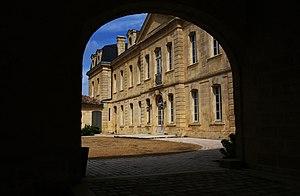
Le Château
Le château Soutard est un vignoble Saint-émilion grand cru.